South West England

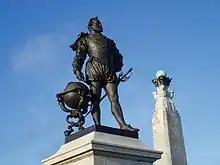
The statue of Sir Francis Drake (1540–1596) on Plymouth Hoe

Corfe Castle in 978 saw the murder of King Edward the Martyr, whose body was taken first to Wareham and then to Shaftesbury. Somerset played an important part in stopping the spread of the Danes in the 9th century. Viking raids took place for instance in 987 and 997 at Watchet and the Battle of Cynwit.